Cheerleader Melissa

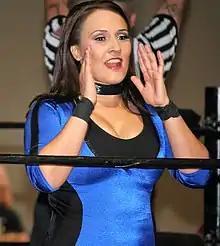
Anderson at an NCW Femmes Fatales show in October 2013

Kong and Saeed soon aligned themselves with Knockout Rhaka Khan. On the November 6 edition of "Impact!" Khan substituted for Roxxi as Wilde's tag team partner against Kong and Saeed in a match. In the event, the evil Khan turned against Wilde during the match to help Kong make the pinfall, but her good luck was short lived as Kong and Saeed, with Khan in their corner, lost to Wilde and Roxxi in a tag team match at Turning Point. Saeed lost to Christy Hemme on the edition of November 27 of "Impact!", allowing her to challenge for Kong's belt at Final Resolution but Saeed caused a disqualification, giving Hemme the win but retaining the belt for Kong. Through December Khan and Saeed were joined in their support for Kong by newcomer Sojourner Bolt; the group dubbed themselves the Kongtourage and took on ODB, Roxxi and Hemme in a losing effort during a Street Fight on January 15. Hemme was scheduled for a rematch at Genesis, however, she suffered a legitimate injury prior to the match and the Kongtourage impromptu number one contender match was made at the pay-per-view with ODB picking up the victory, teaming to gain a future title shot. The Kongtourage finally picked up a victory over ODB in a four-on-one handicap match on January 29's "Impact!". The Kongtourage rapidly fell into disarray, though, when Bolt won a number one contender battle royal in early February, and a fortnight later Khan expressed her dissatisfaction with the group leading to a tag match that Khan and Bolt, who were being portrayed as fan favorites now, won. Saeed's attempts to interfere in the Knockouts Championship match at Destination X were unsuccessful but Kong still managed to retain her title.